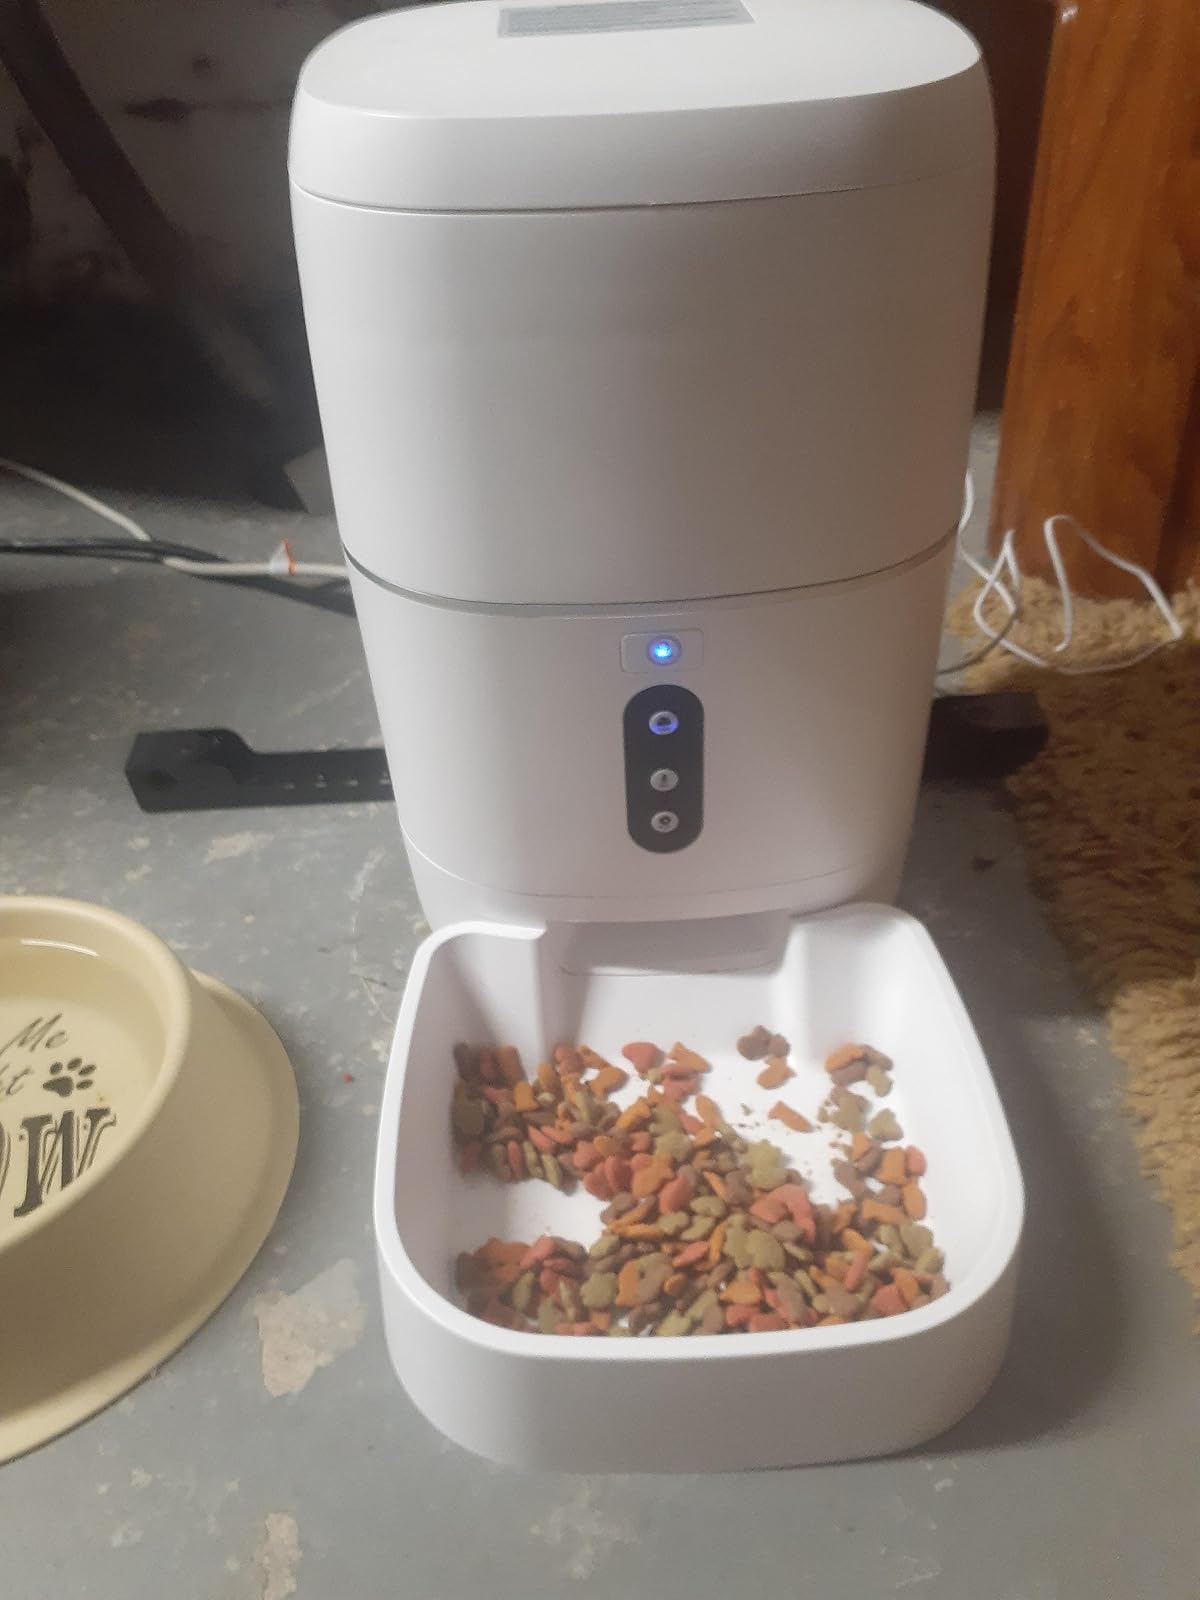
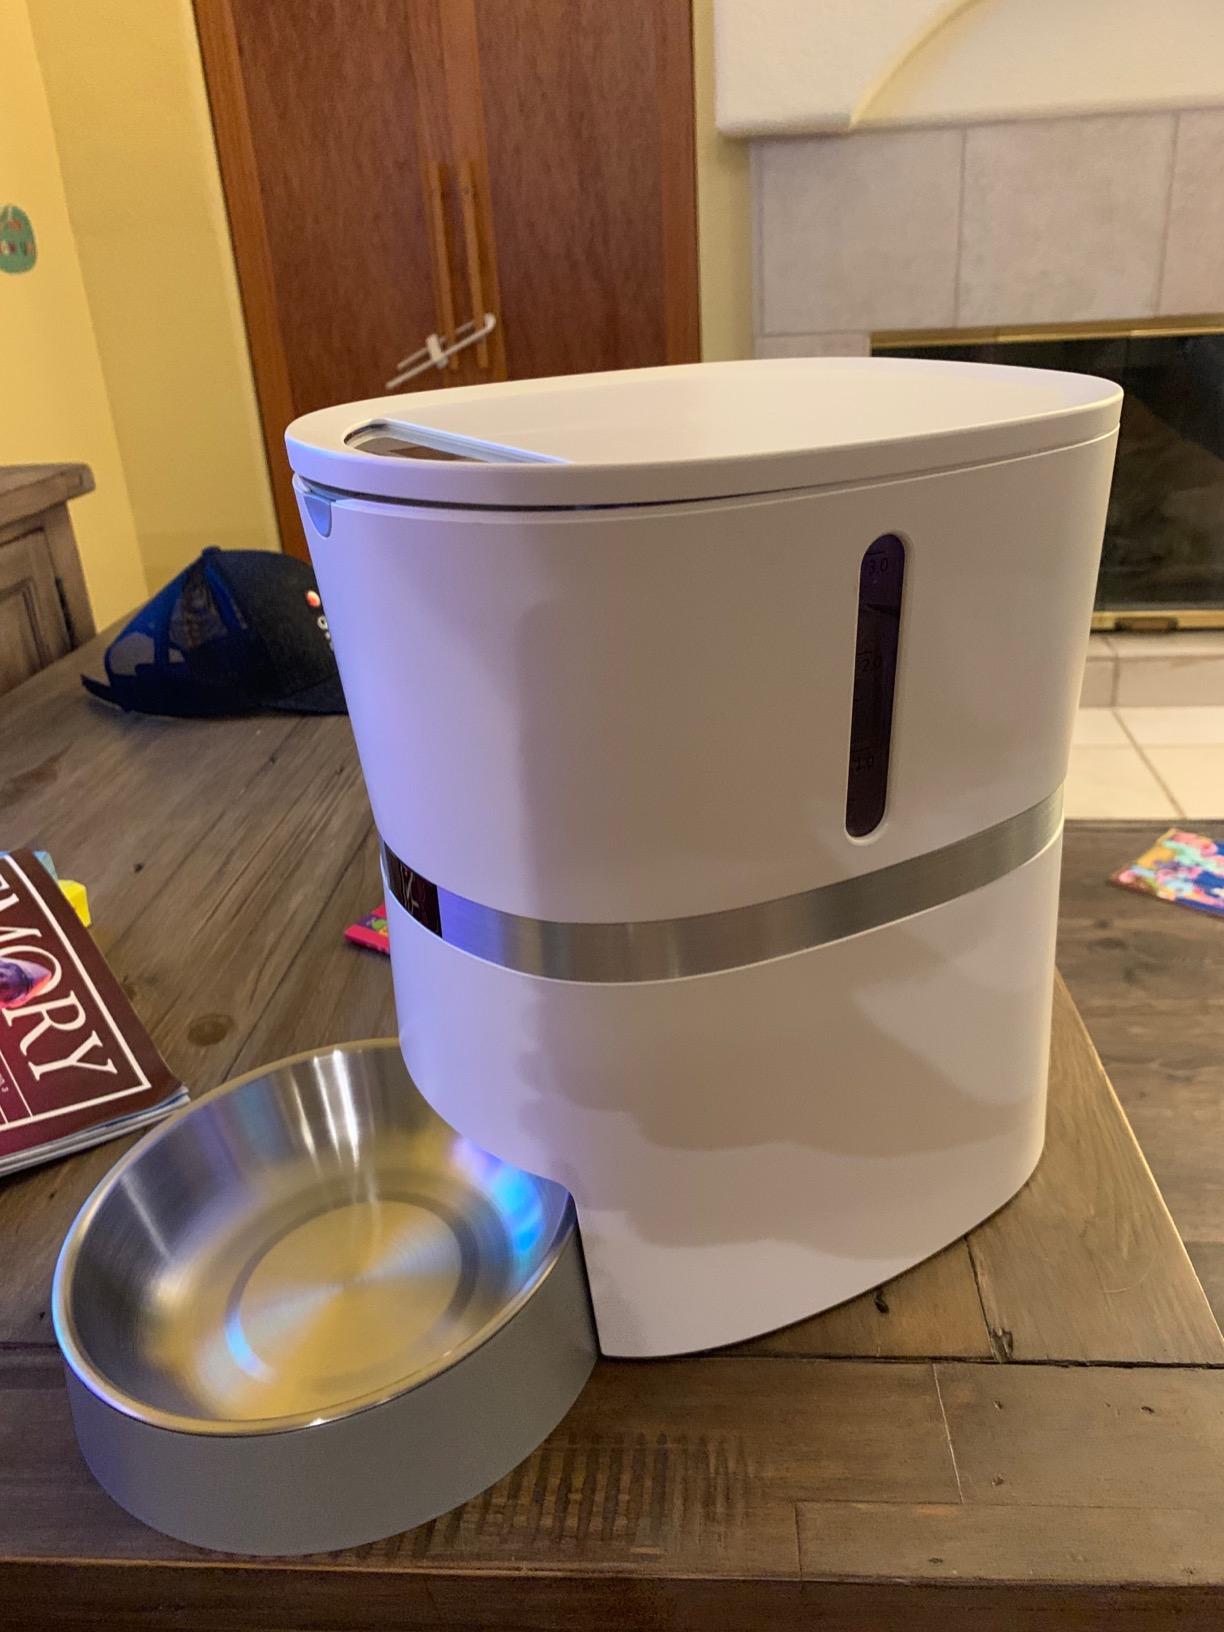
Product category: items_feeder
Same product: no